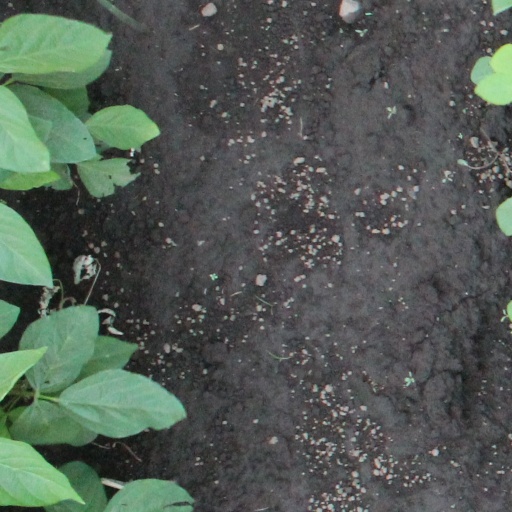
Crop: soybean